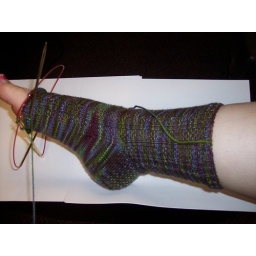
pattern - ampersand from throughtheloops. yarn - blue moon fiber arts socks that rock mediumweight in puck's mischief